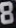
Number: 8